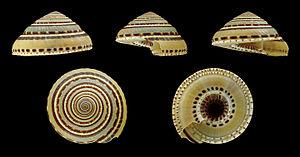
Architectonica perspectiva est une espèce de mollusques appartenant à la famille des Architectonicidae, parfois appelée « cadran solaire ».